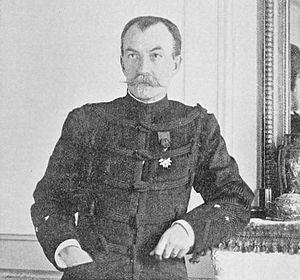
Georges-Gabriel de Pellieux, né à Strasbourg le 6 septembre 1842 et mort à Quimper le 15 juillet 1900, est un militaire français du XIXᵉ siècle, protagoniste de l'Affaire Dreyfus.